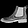
Label: Ankle boot